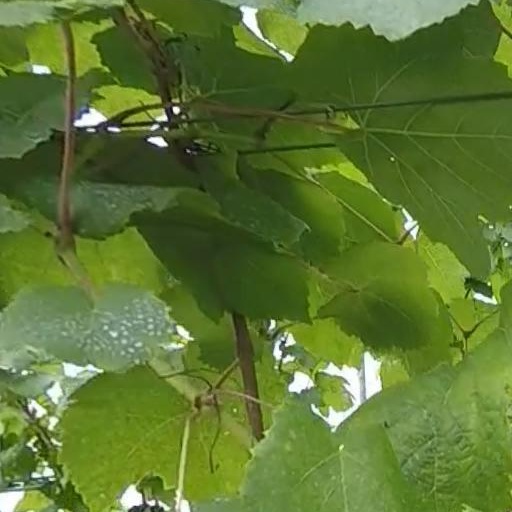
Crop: grape